Cape Verde warbler

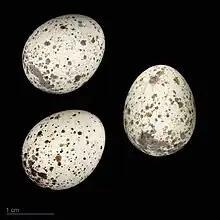
"Acrocephalus brevipennis" - MHNT

The Cape Verde warbler (Acrocephalus brevipennis) is an Old World warbler in the genus "Acrocephalus". It is also known as the Cape Verde cane warbler or Cape Verde swamp warbler, and in Creole as "tchota-de-cana" or "chincherote" (also "tchintchirote"). It breeds on Santiago, Fogo, and São Nicolau in the Cape Verde Islands. It previously bred on Brava. This species is found in well-vegetated valleys, avoiding drier areas. It nests in reedbeds, two to three eggs being laid in a suspended nest.